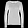
Label: Pullover